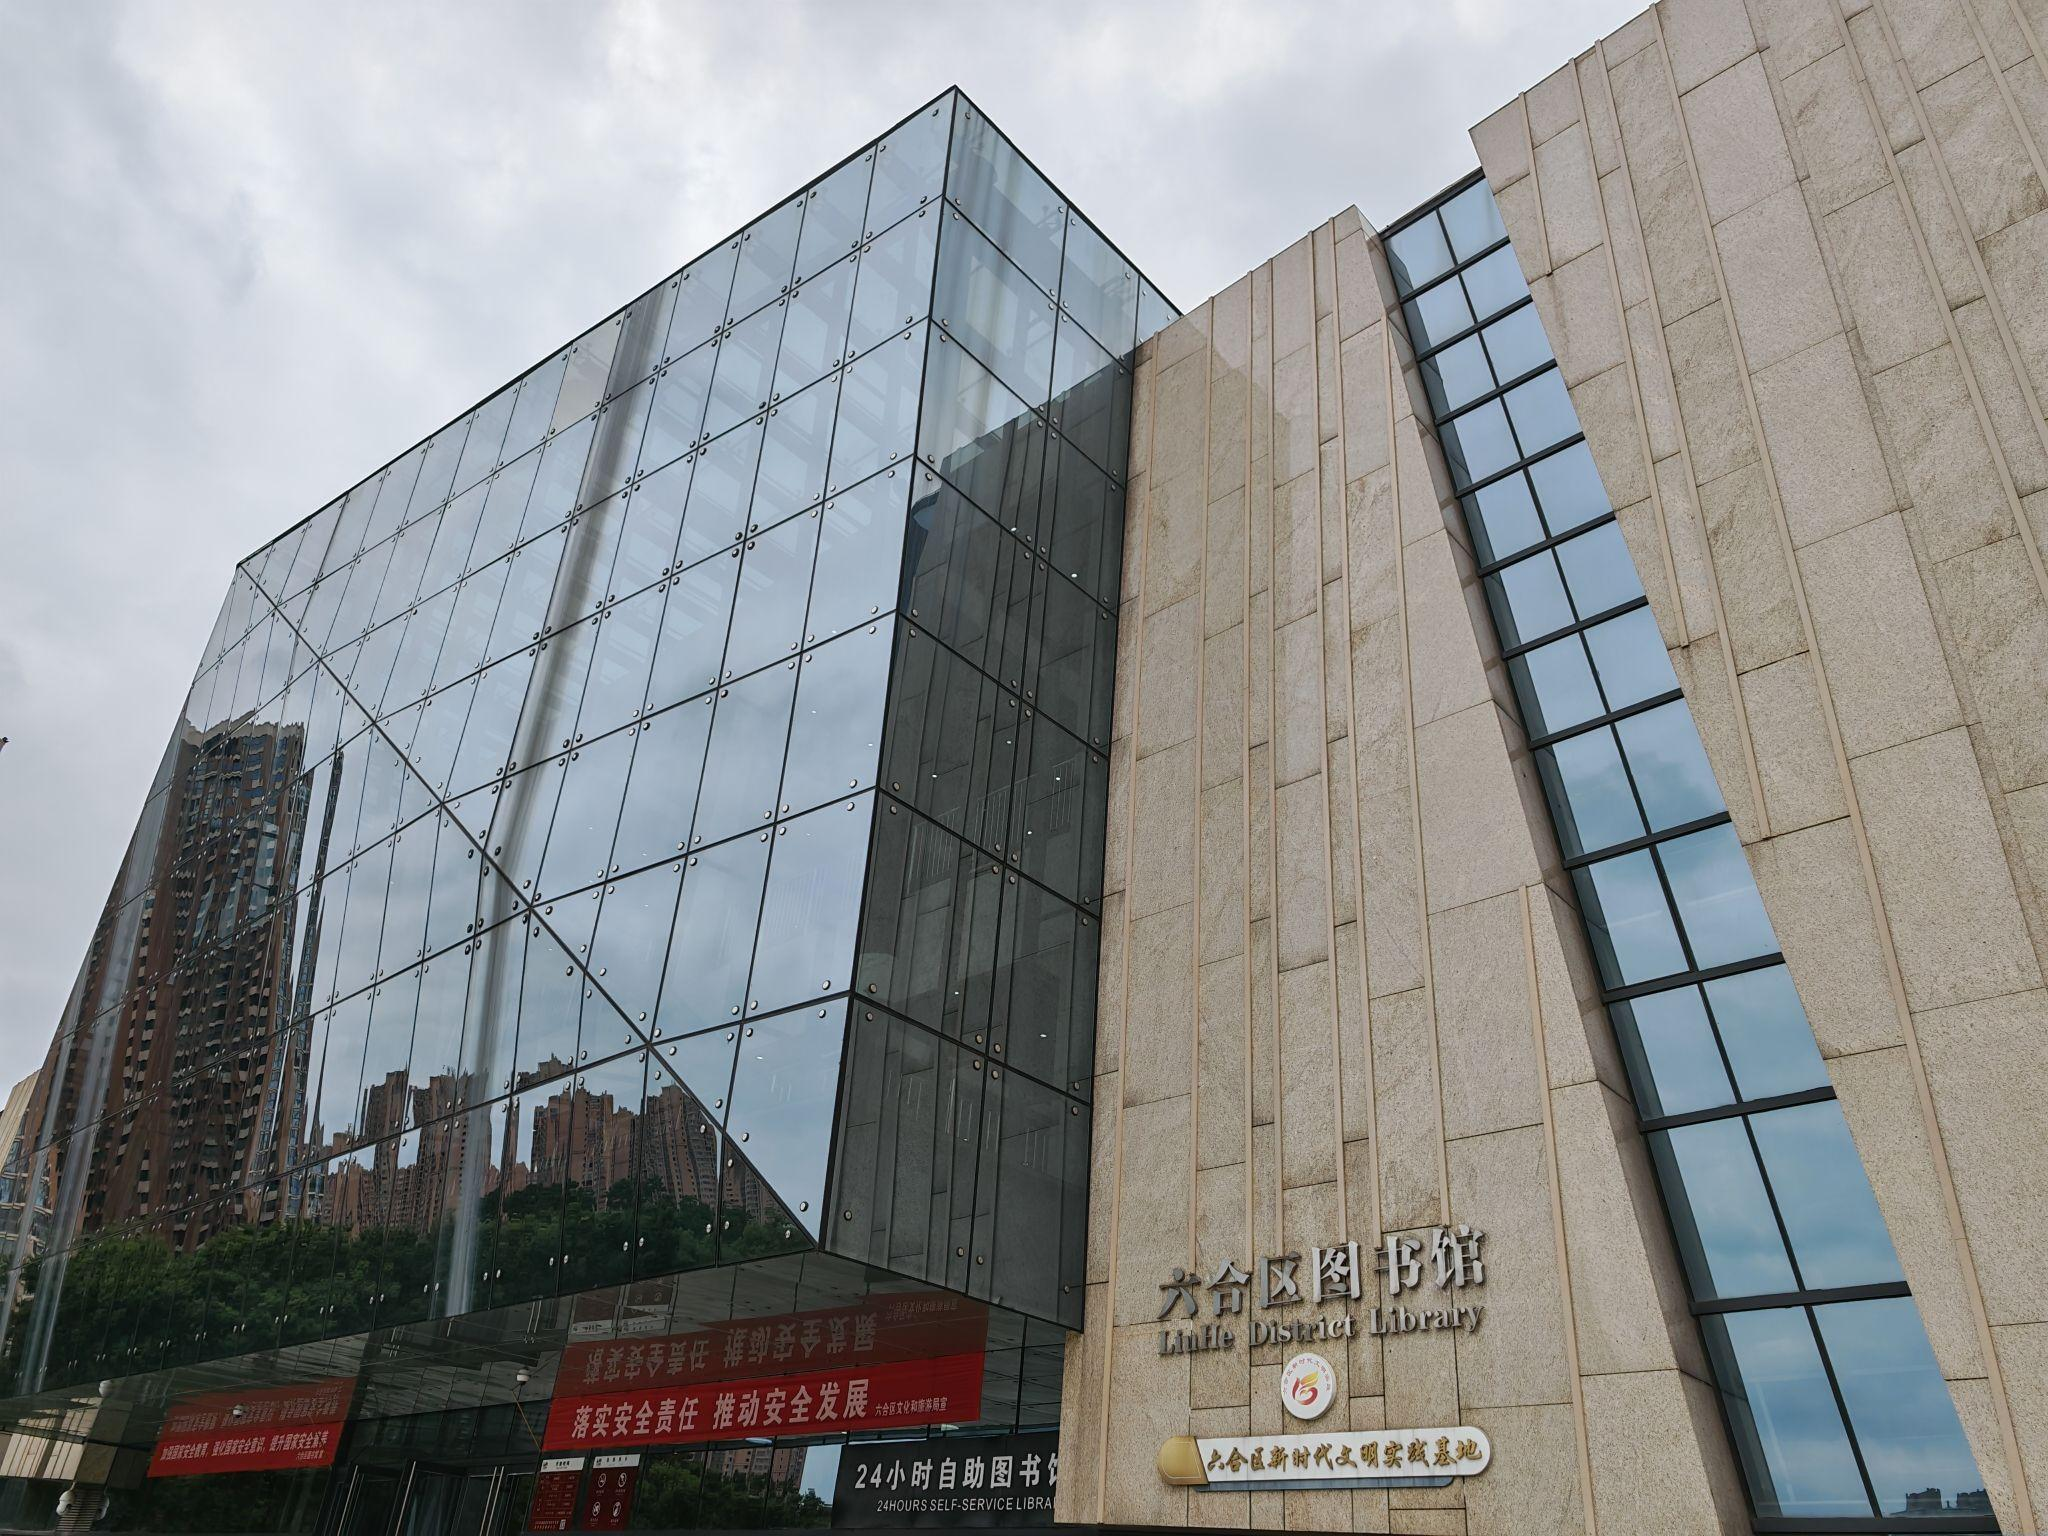
地标名称：六合图书馆
所在城市：南京市·六合区